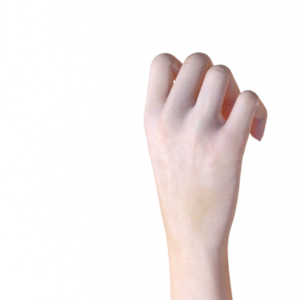
Label: rock